Battle of Tory Island

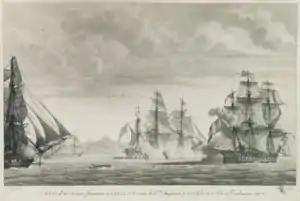
Illustration of "Bellone" engaging HMS "Foudroyant"

Having finally eluded his pursuers, Bompart made directly for Lough Swilly where the landing was scheduled to take place. Unaware of the rebellion's defeat, he hoped that Humbert's army would be operating in the Lough Swilly area, as intended in the campaign planned before Humbert left France. Arriving off the coast, Bompart searched for a suitable landing site but was unable to find one before dark on 10 October. He waited out the night close to Tory Island, but was surprised the next day by sails on the horizon; Warren's squadron had been joined by Countess's ships, and an overwhelming force was bearing down on the French. Abandoning all notions of landing the troops, Bompart hauled his ships close to the wind to give them room to manoeuvre and allow their captains as much opportunity as possible to escape the approaching British.